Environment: real
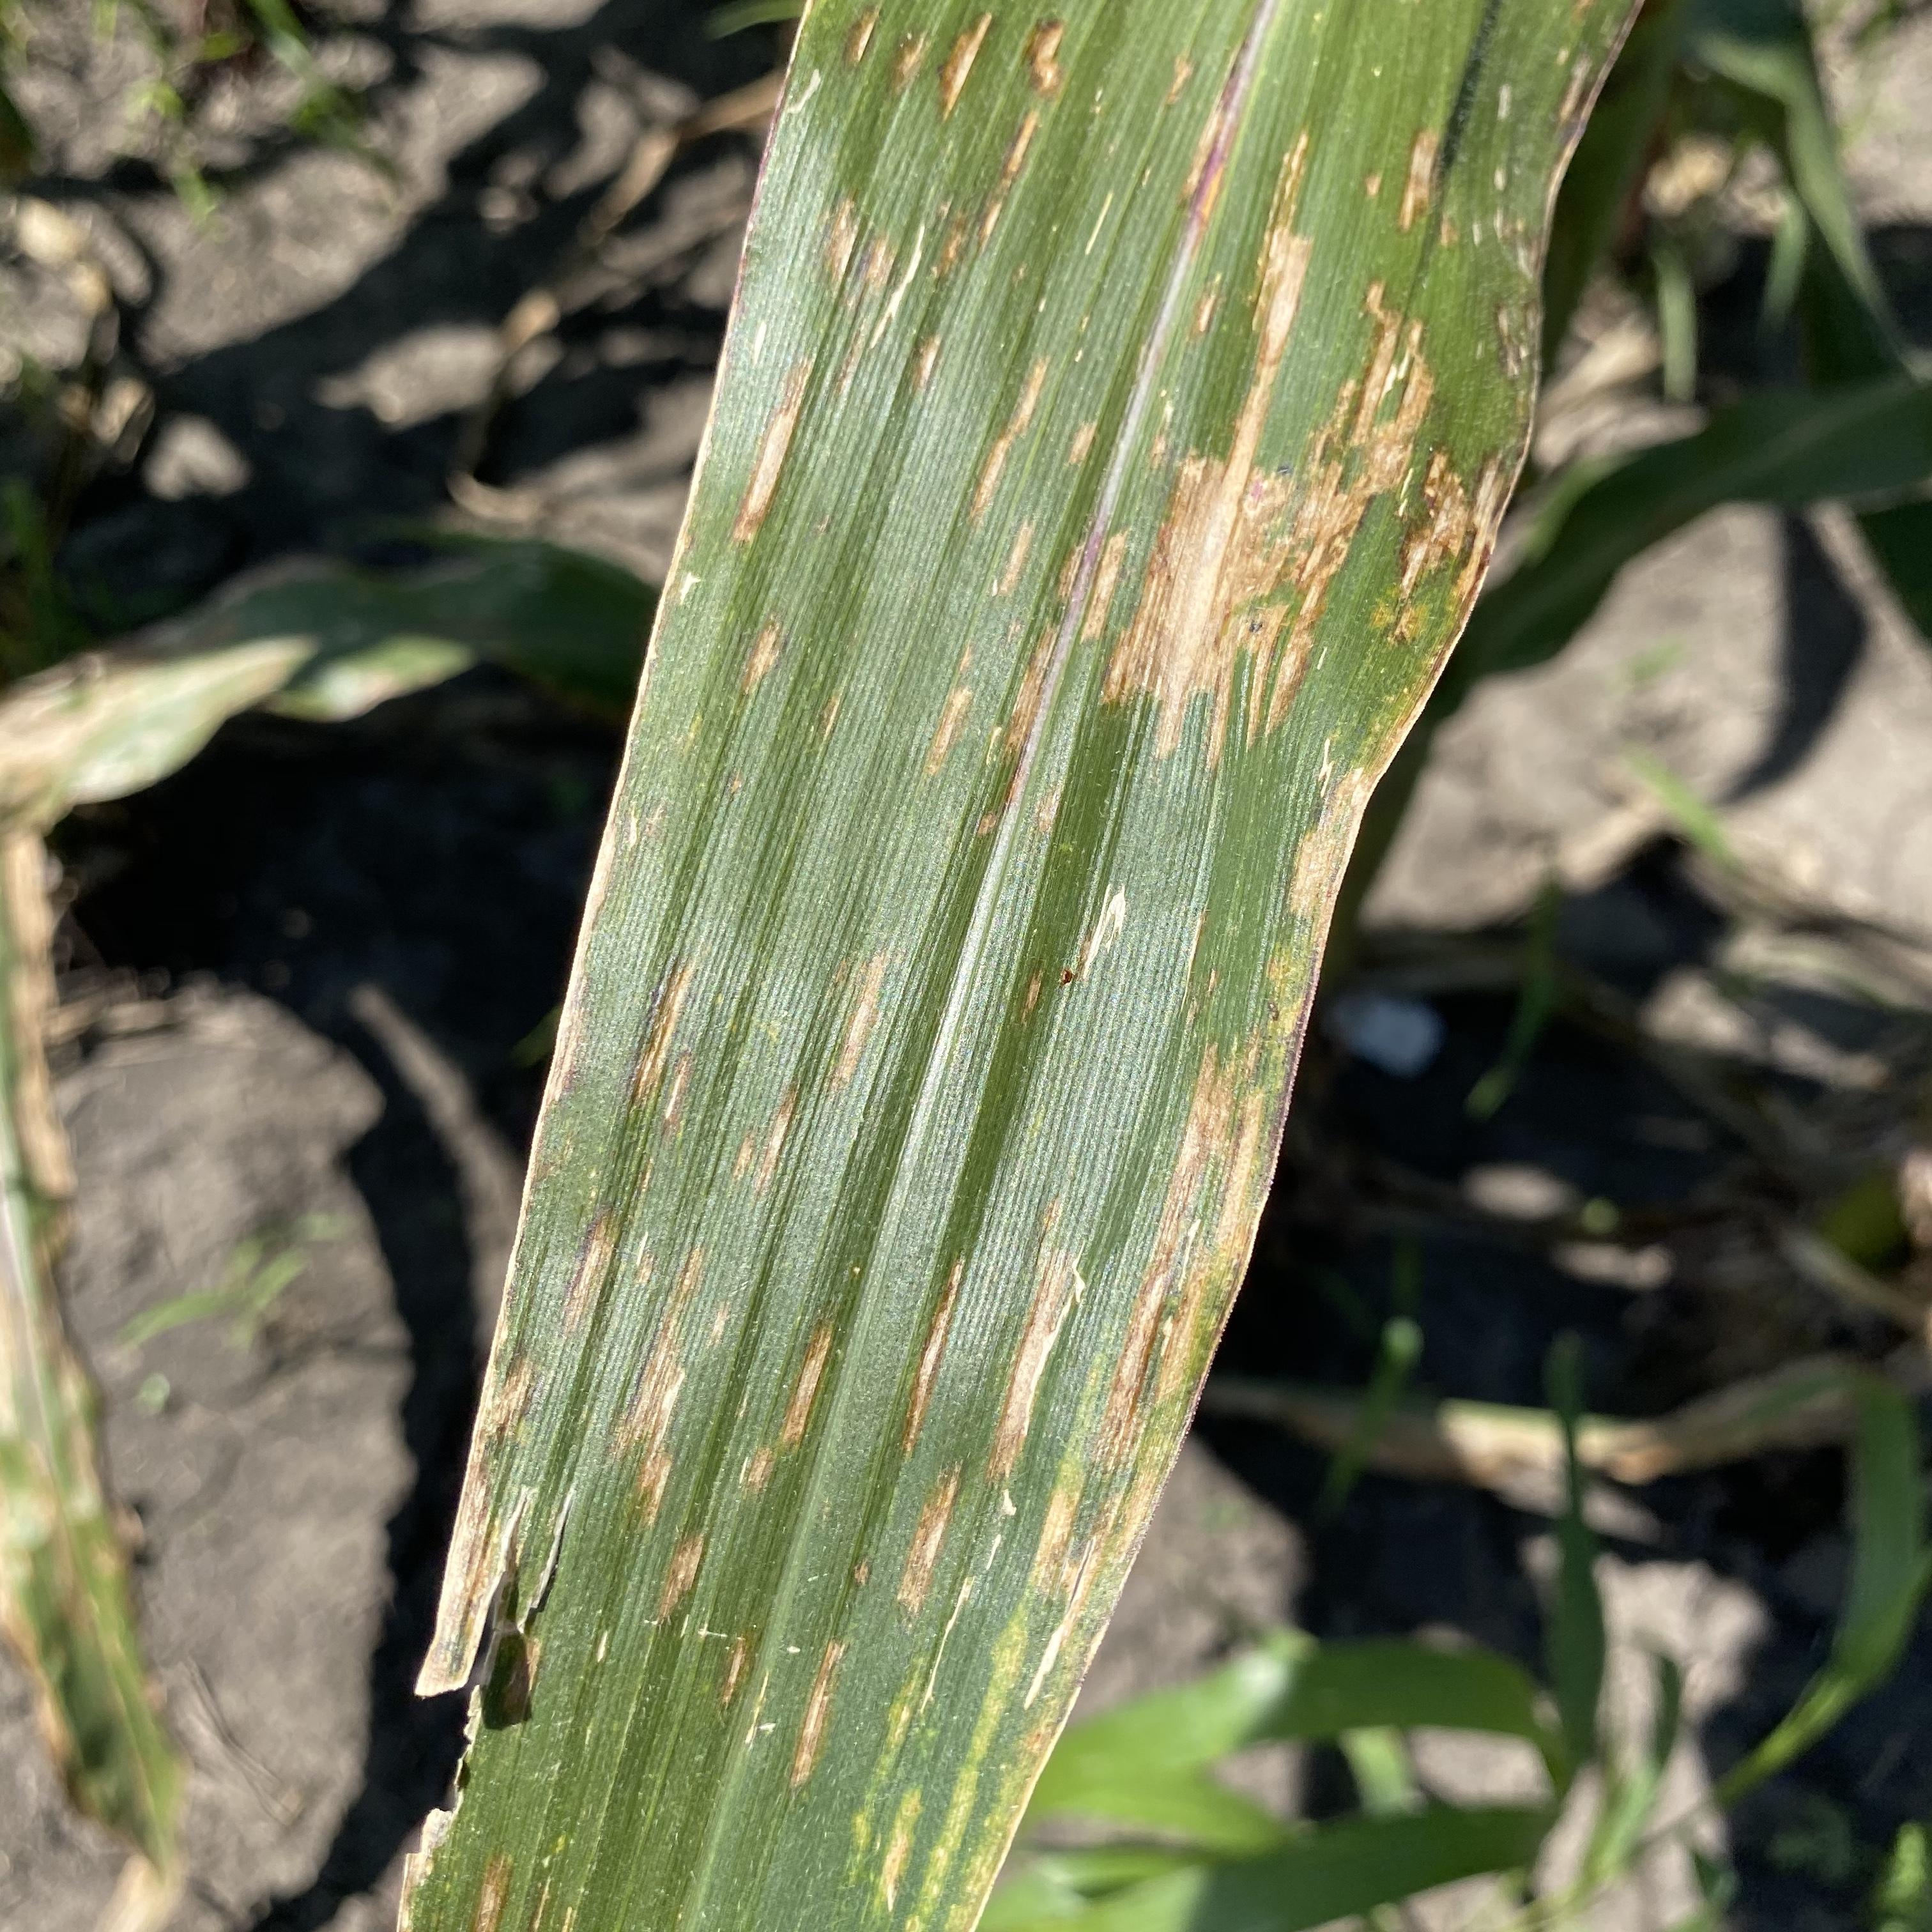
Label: gray_leaf_spot